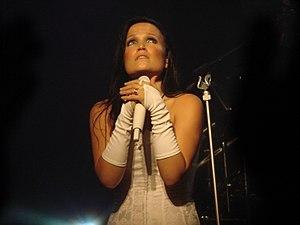
Tarja Soile Susanna Turunen Cabuli, de son nom de scène Tarja Turunen, née le 17 août 1977 à Kitee, en Finlande, est une artiste lyrique, compositrice et pianiste finlandaise. Tarja est devenue mondialement célèbre en tant que chanteuse du groupe de metal symphonique finlandais Nightwish entre 1996 et 2005. Aujourd'hui, elle poursuit une carrière solo.